Nantlle Valley

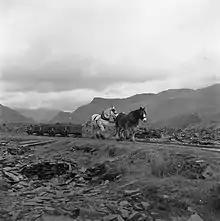
The Nantlle Railway

The horse-drawn gauge Nantlle Railway served the quarries from 1828 to 1963, although from 1865 the line was cut back to Tyddyn Bengam, and in 1871 only the portion from the standard gauge railhead at Nantlle railway station in Talysarn was in use. The Nantlle Railway has a long history as an industrial and passenger line.